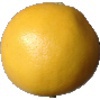
Label: Grapefruit White 1